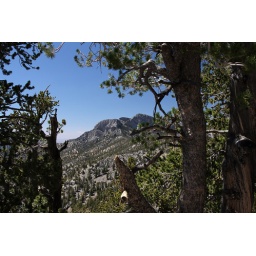
Mount Charleston Wilderness Area,Nevada,view of bristlecone pine forest and mountains in the distance